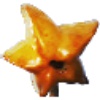
Label: Carambula 1